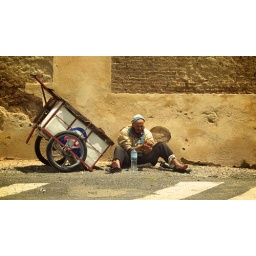
A street vendor washes his hands while sitting beside the wall of the medina of Fez, Morocco (@torrenegra).